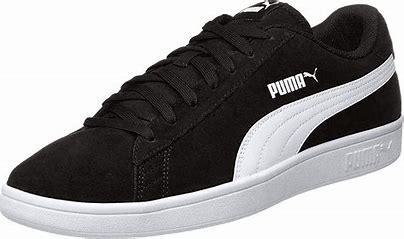
Brand: Puma
Model: Smash V2